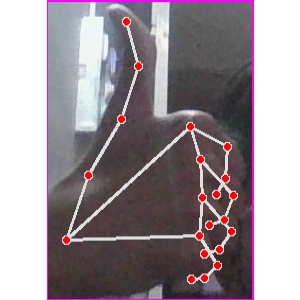
अक्षर: थ